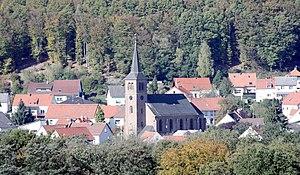
Namborn est une commune située dans l'Arrondissement de Saint-Wendel, dans le Lander de la Sarre en Allemagne.